John Young (astronaut)

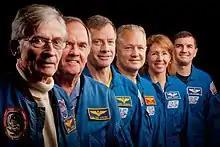
The crews of STS-1 and STS-135 in 2011

Following his retirement, Young worked as a public speaker, and advocated for the importance of asteroid impact avoidance, colonization of the Moon, and climate engineering. In April 2006, Young and Crippen appeared at the 25th anniversary of the STS-1 launch at the Kennedy Space Center and spoke of their experiences during the flight. In November 2011, Young and Crippen met with the crew of STS-135, the last Space Shuttle mission.